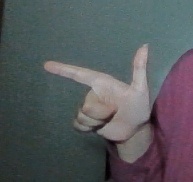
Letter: yaa